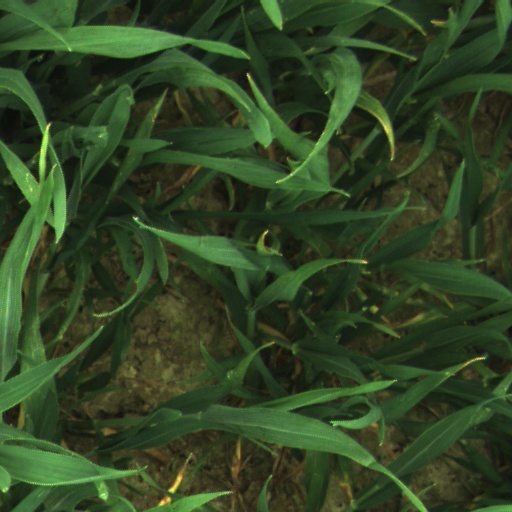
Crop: wheat